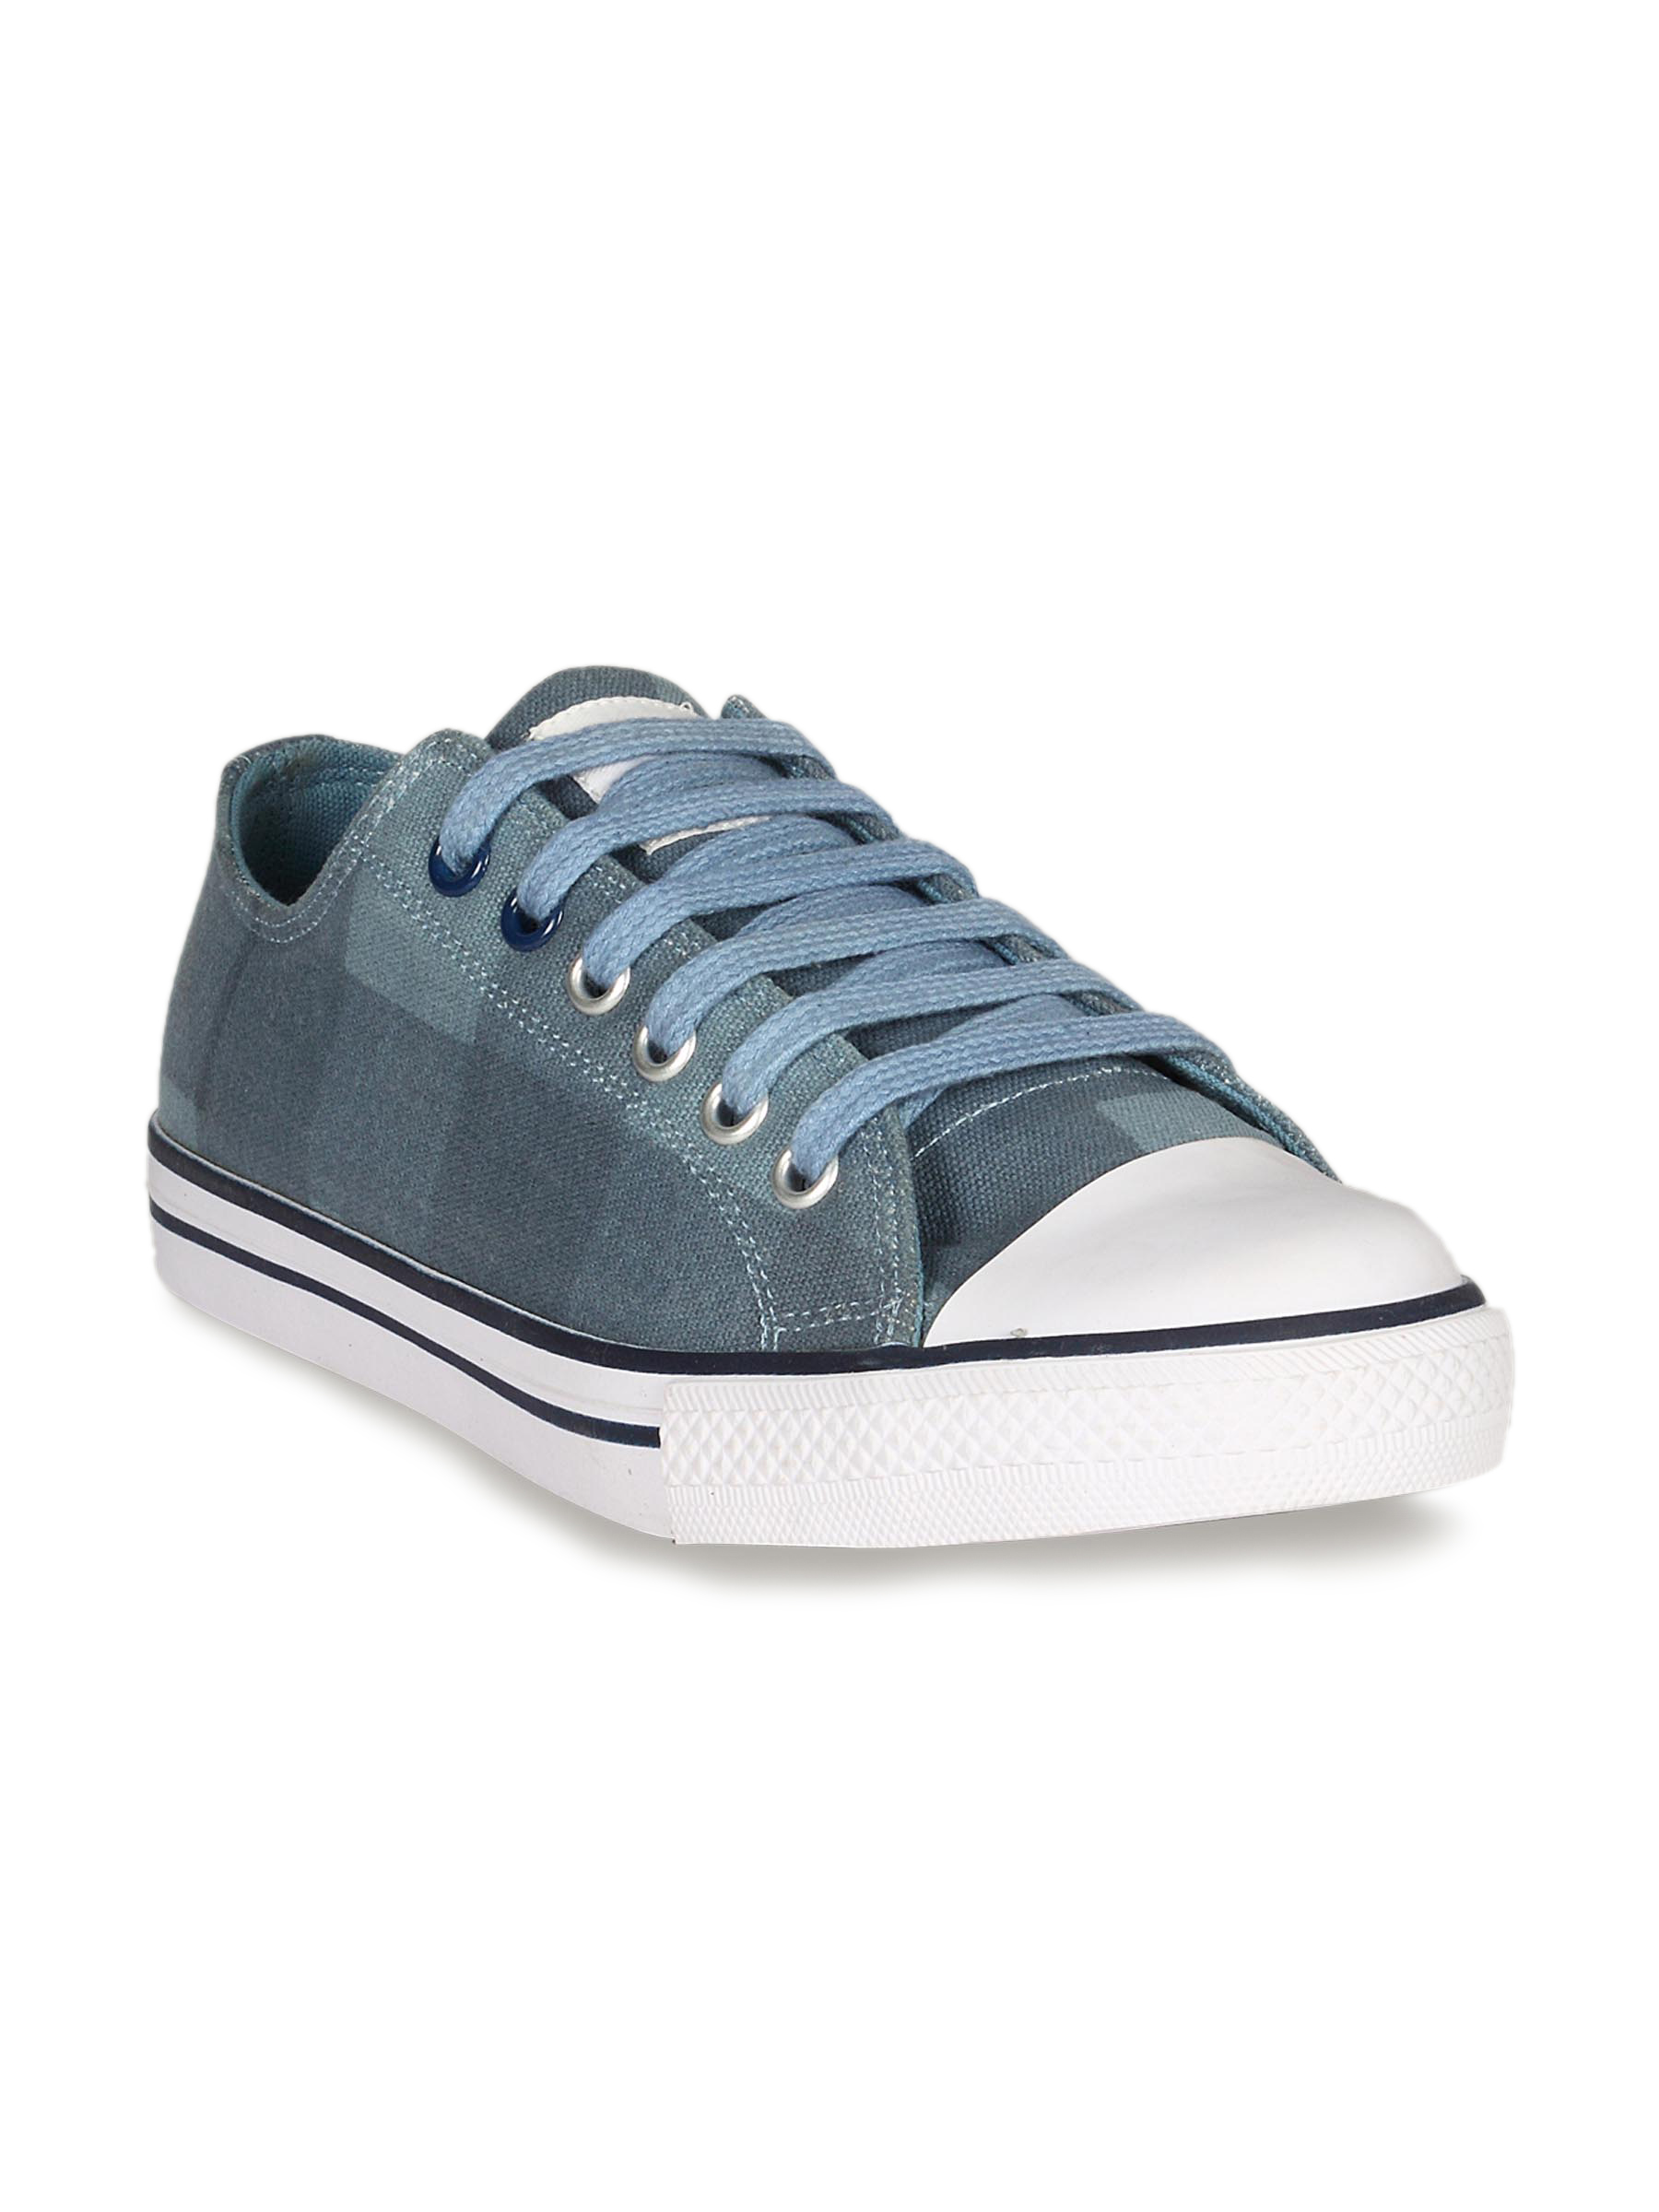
ADIDAS Unisex Check Can MW Blue Shoe
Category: Footwear / Shoes / Casual Shoes
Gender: Unisex
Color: Blue
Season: Summer 2011
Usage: Casual